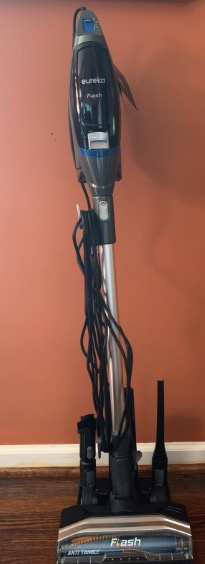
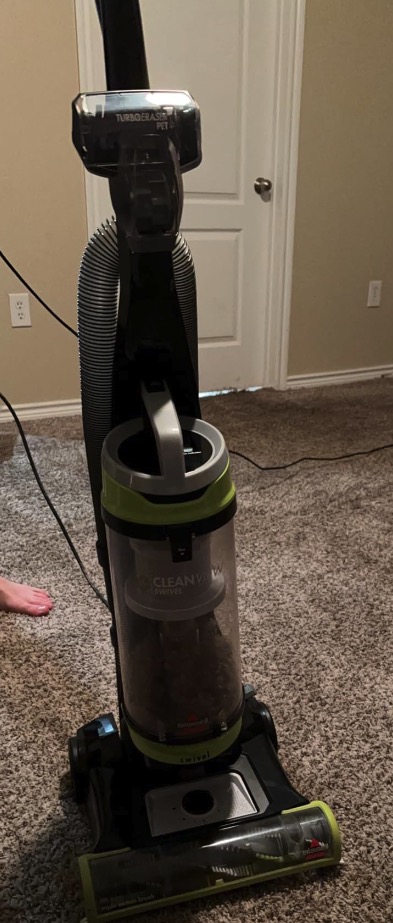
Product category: items_vacuum
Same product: no